Woman on top

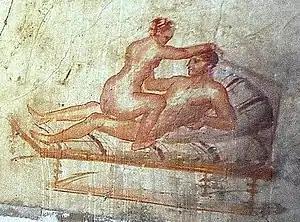
Depiction of the cowgirl position (also known as the "riding" position) from Pompeii during the era of ancient Rome, 62–79 BC)

In the cowgirl position, the man lies on his back or sits, with the woman straddling him across his pelvis facing forward, either in a kneeling or squatting position. The woman will align her vagina with the man's erect penis, and lower herself onto the penis with either the man or the woman guiding the penis into the woman's vagina for penetration. With the erect penis inside the woman, the woman can glide up and down the man's penis, controlling the rhythm and pace of vaginal stimulation and the extent and duration of penetration. The woman is free to change her position; possibilities range from leaning back to stretching out on her partner's chest to rocking from side to side or in a circular motion. Each of those changes would alter the angle and depth of penetration and which part of the vaginal area and sex organs are stimulated. The man's hands are free to reach and touch the woman's breasts, clitoris, buttocks, face etc., and the partners can maintain eye contact. With the woman in the sitting or leaning back positions, the man may also stimulate her nipples and clitoris with his fingers, or suck on her nipples if she inclines towards him or he raises his torso towards her.